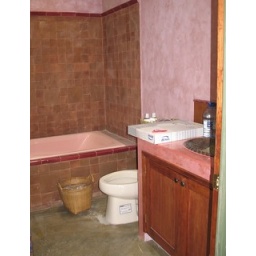
pink bathtub in progress